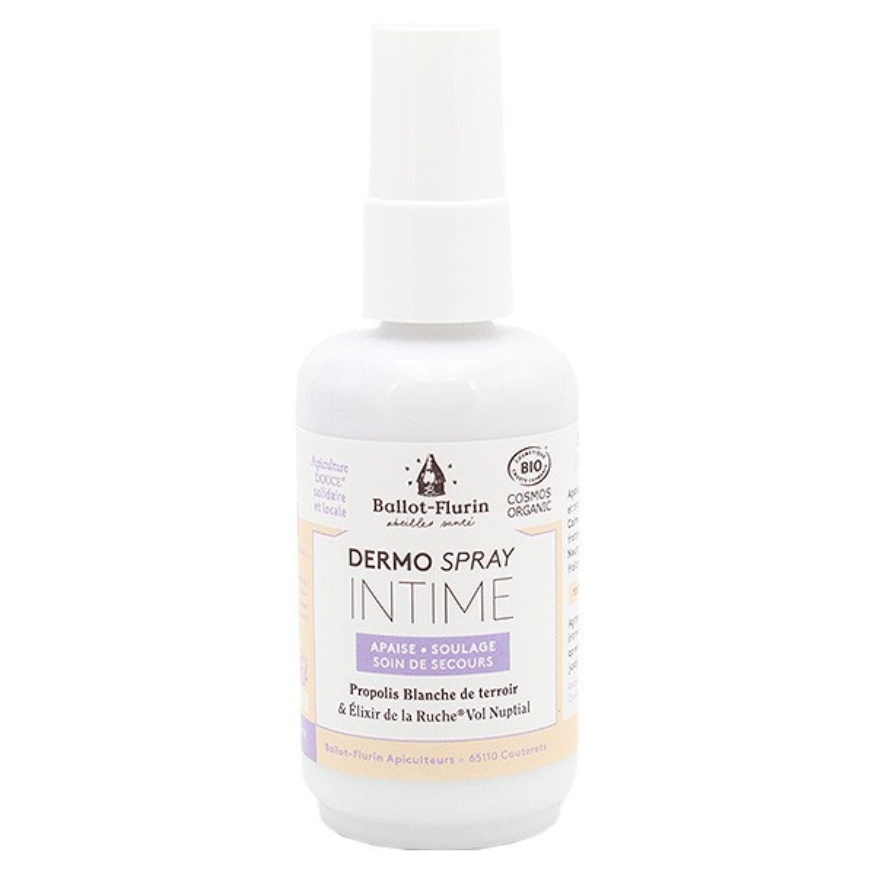
Ballot-Flurin Dermo Spray Intima Bio 50ml
L'intimo dermo spray forma un bastone protettivo sulla pelle: si calma immediatamente e permanentemente il disagio e la tenuta. Calma le irritazioni e le calde -up: attrito, vestiti, sport. Neutralizza naturalmente gli odori, fornisce una sensazione di freschezza immediata e duratura
Brand: Ballot Flurin
Category: Health & Beauty > Personal Care > Feminine Sanitary Supplies > Feminine Deodorants